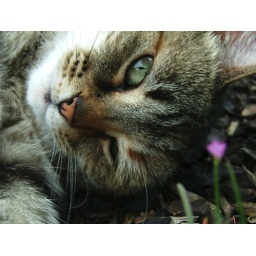
A cat I found lying in a local houses flower bed in their front garden.